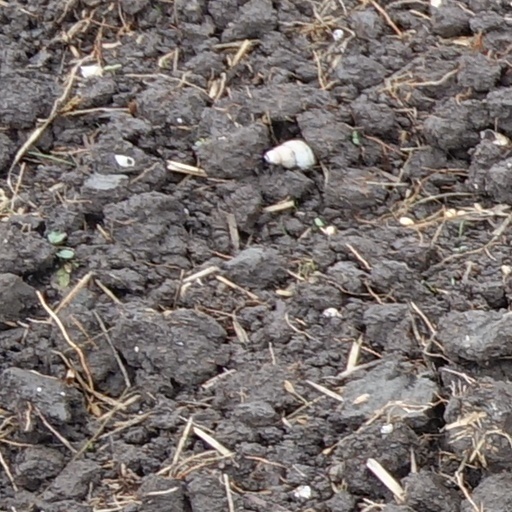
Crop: wheat